Lanzarote

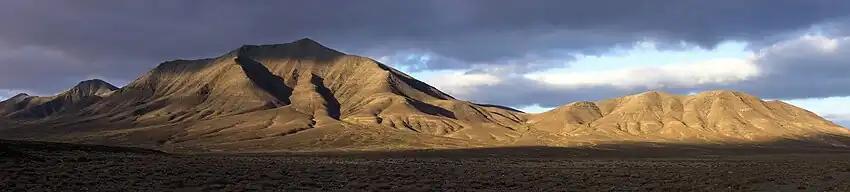
Hacha Grande, in the south of the island, viewed from the road to Papagayo beach

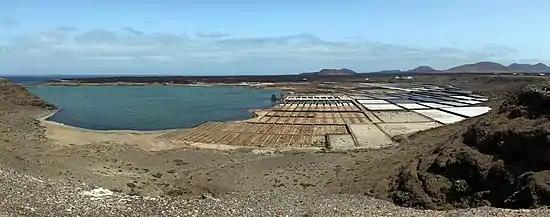
Salinas de Janubio, in the west of the island

Lanzarote is located north-west of Africa, north-east of Fuerteventura and just over from La Graciosa. The dimensions of the island are from north to south and from west to east. Lanzarote has of coastline, of which are sand, are beach, and the remainder is rocky. Its landscape includes the mountain ranges of Famara in the north and Ajaches to the south. South of the Famara massif is the El Jable desert, which separates Famara and Montañas del Fuego. The highest peak is Peñas del Chache, rising to above sea level. The "Tunnel of Atlantis", the largest underwater volcanic tunnel in the world, is part of the Cueva de los Verdes lava tube.